Boutros Romhein

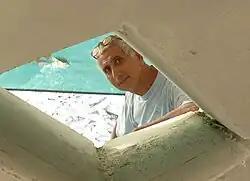
Boutros Romhein

During his classical studies in Damascus Boutros learned crafts techniques as a summer apprentice in the city's workshops. At an early age his vocation as an artist became manifest. At eighteen he opened his own studio in Damascus and began to exhibit in solo and group shows. He continued his preparation as an artist by journeying through Europe – Spain, France, Italy and Switzerland.